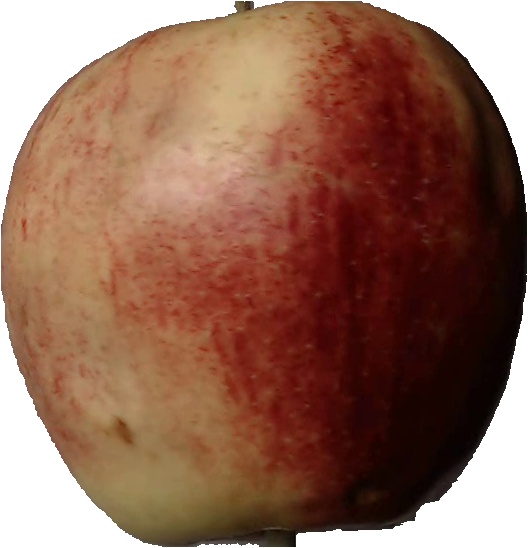
Label: apple_red_3